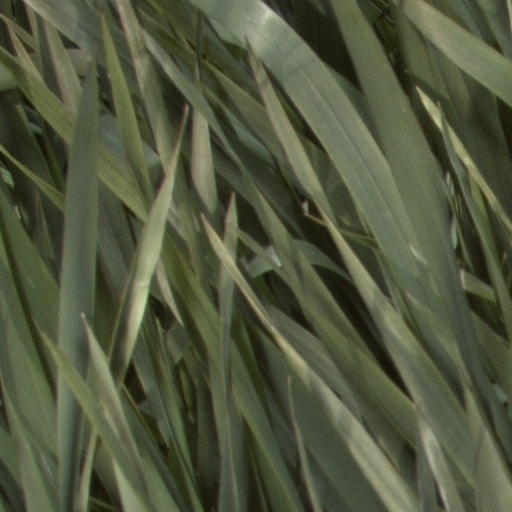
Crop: wheat